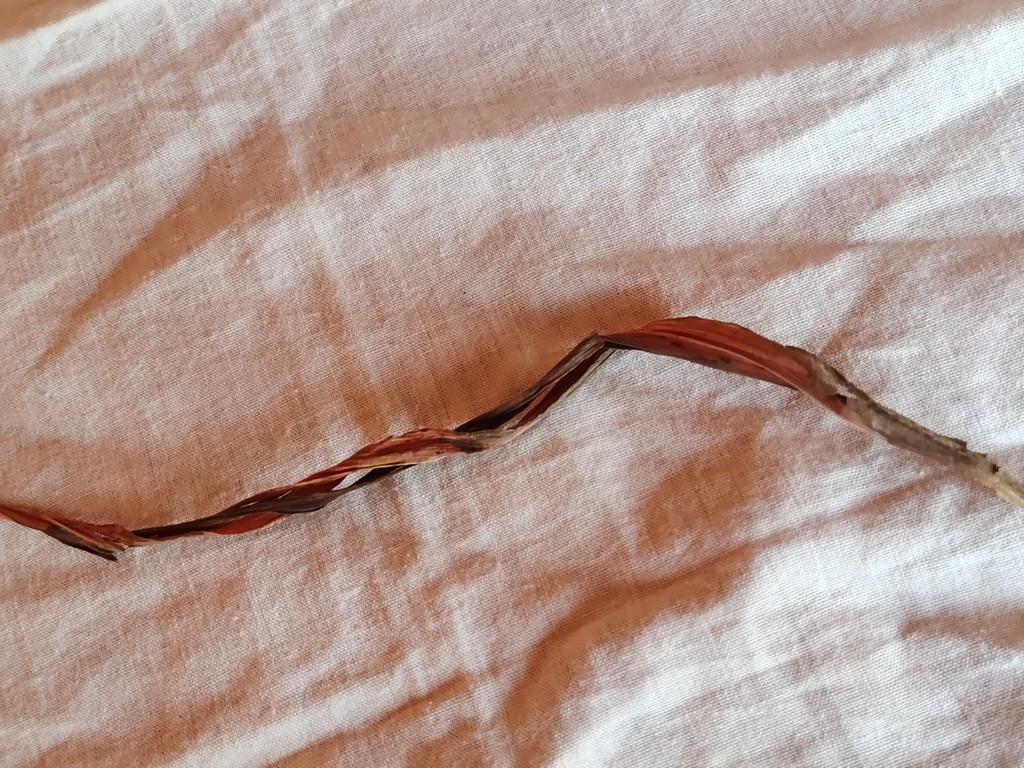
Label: Dried